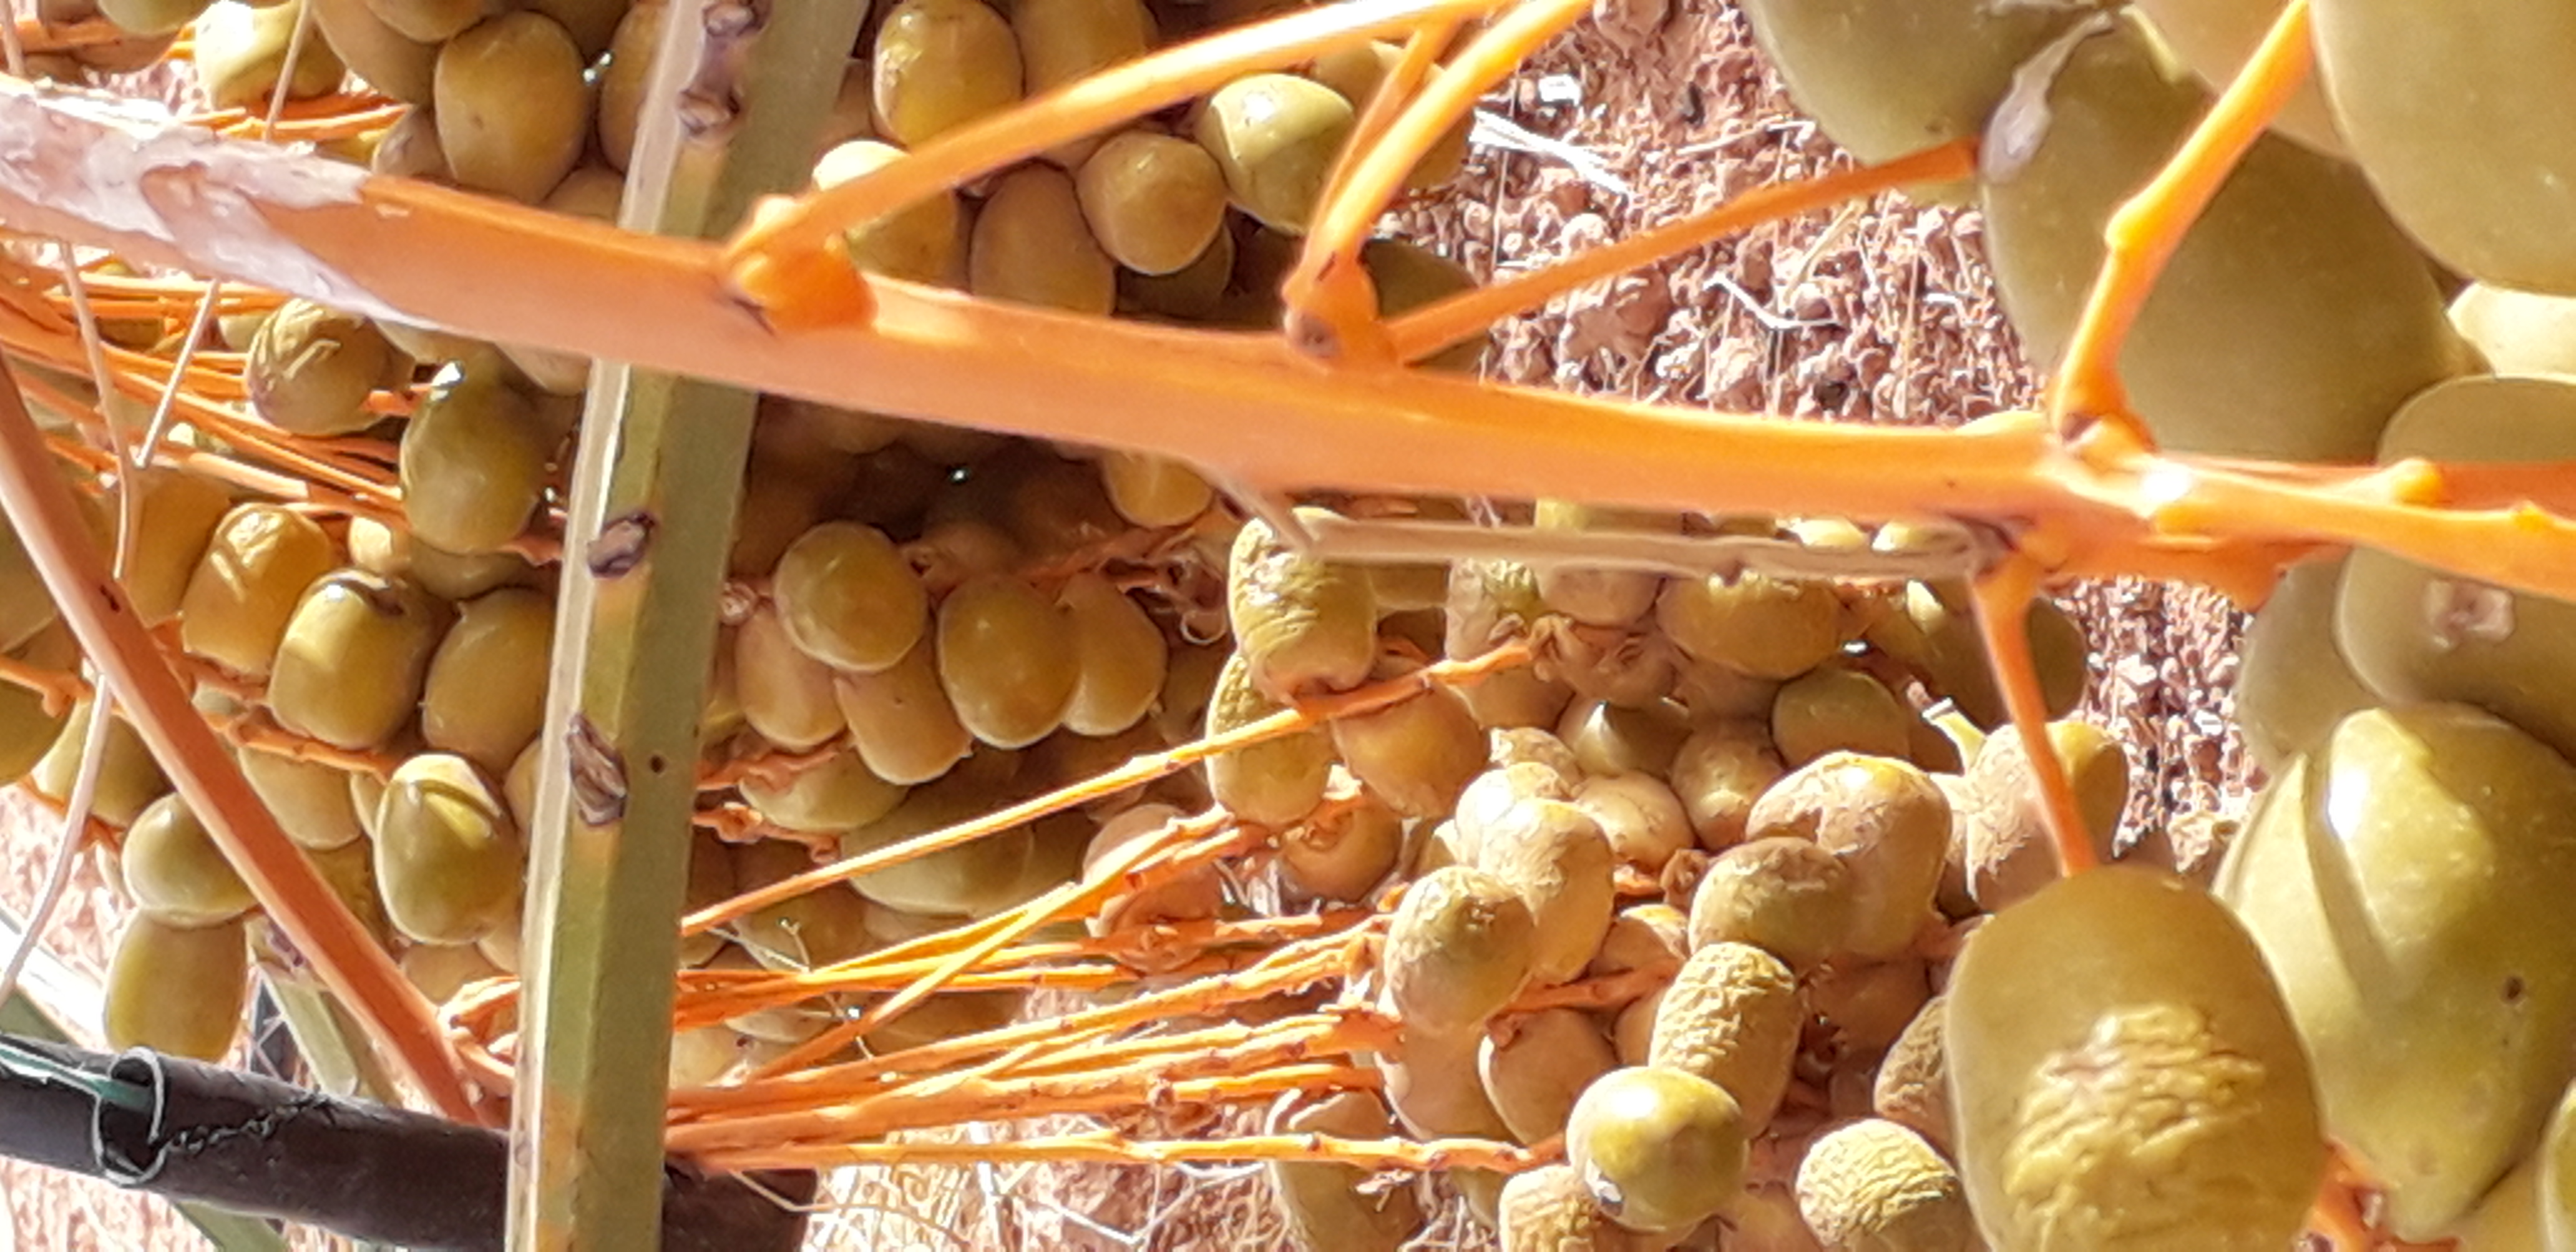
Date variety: Boufagous